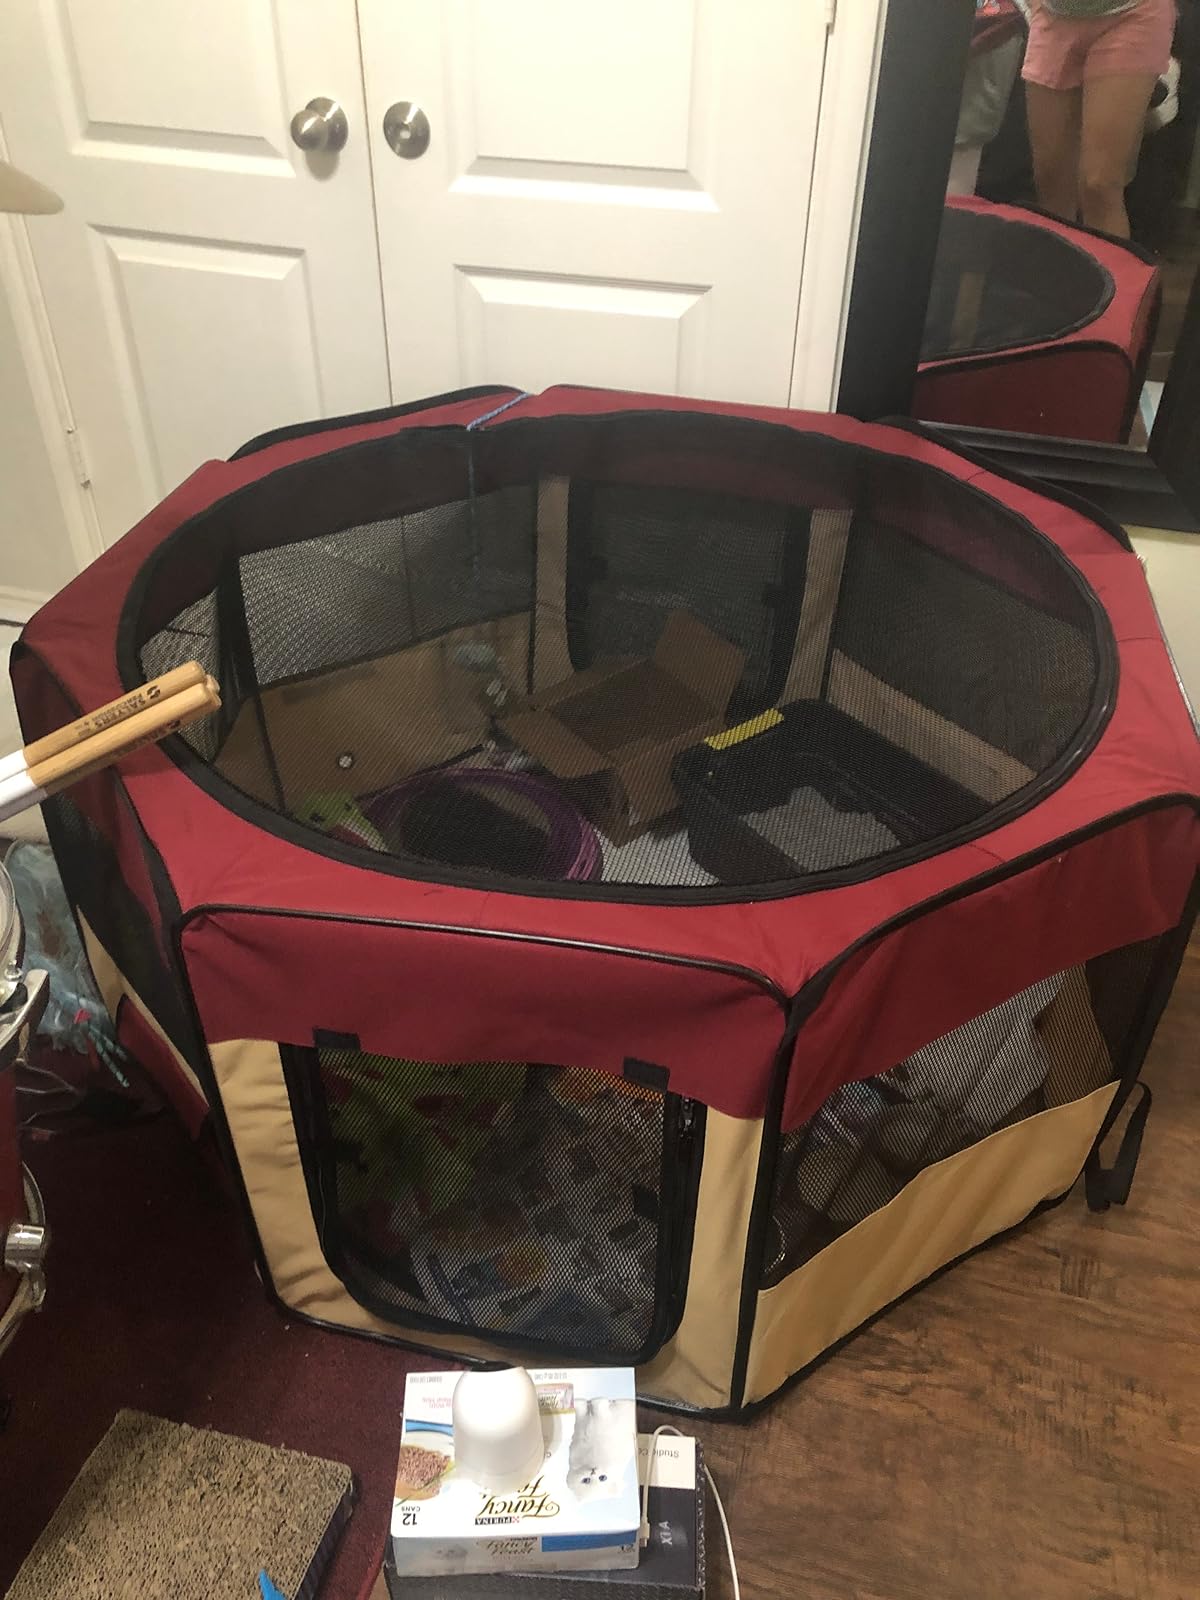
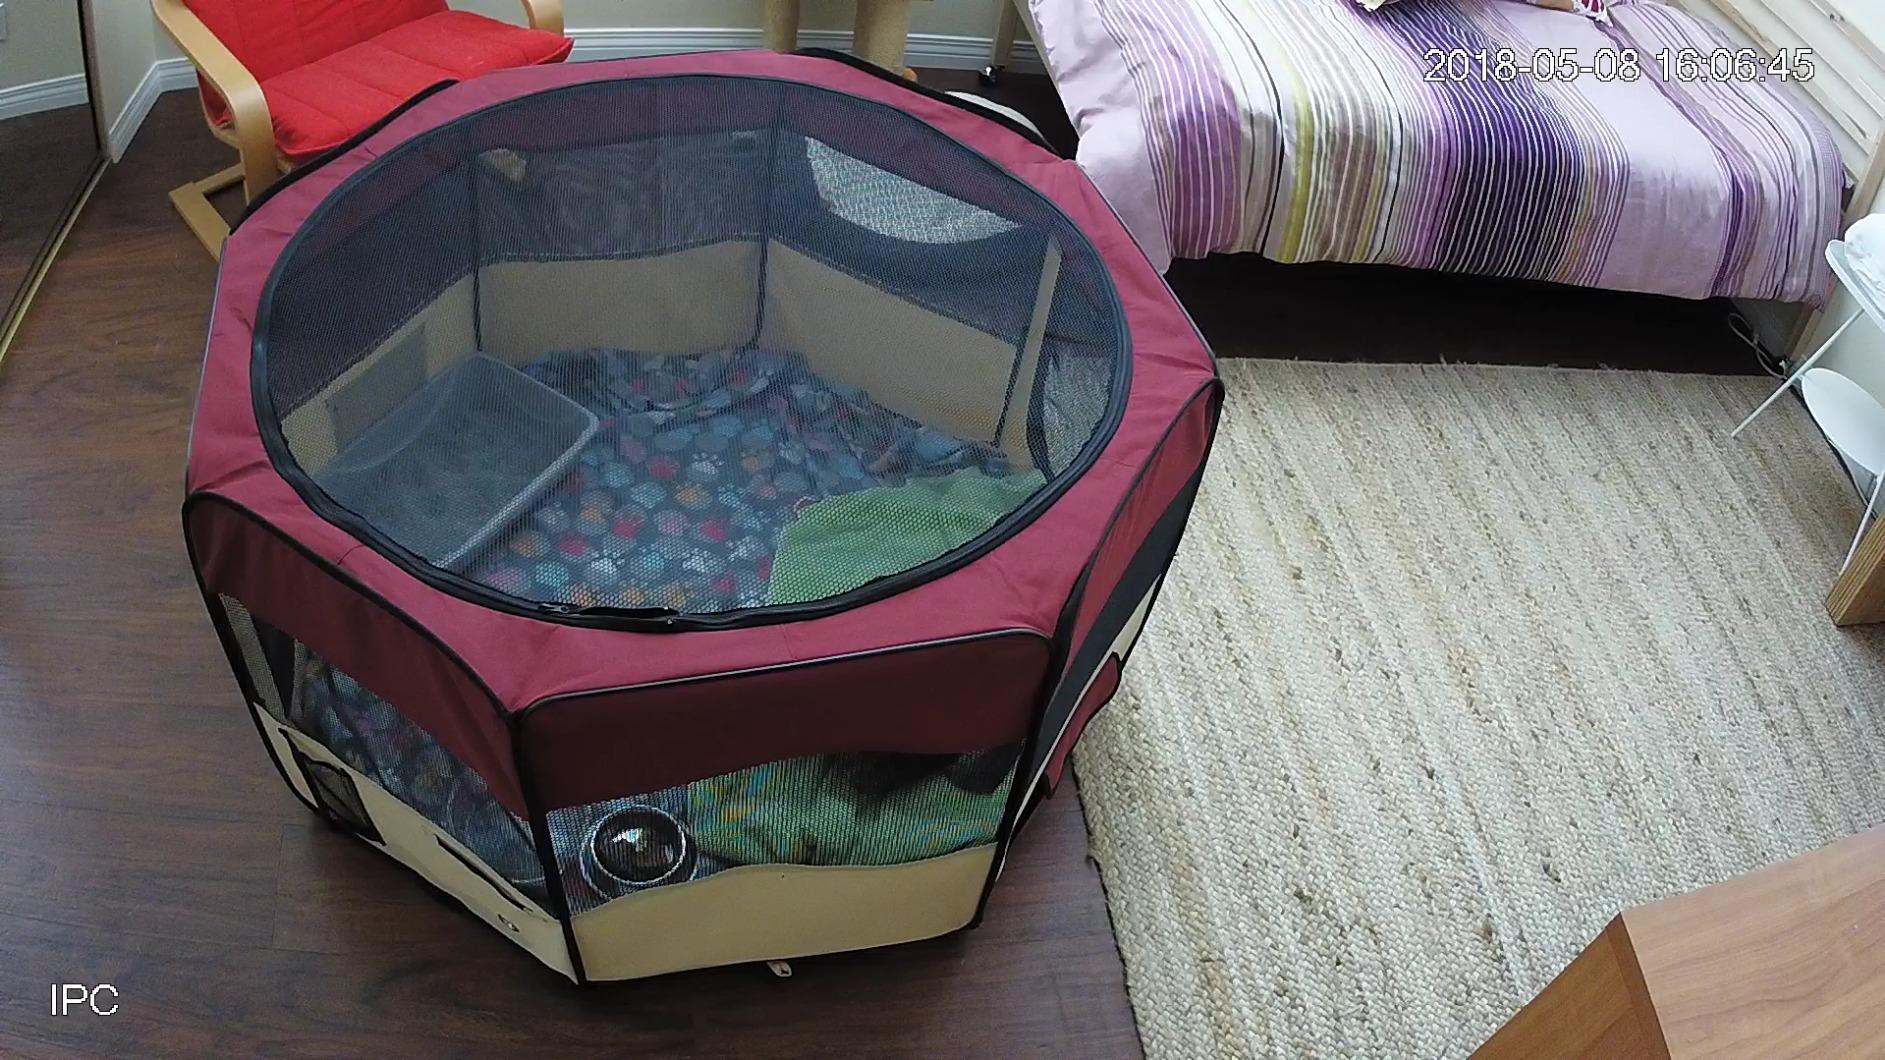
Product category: items_kennel
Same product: yes